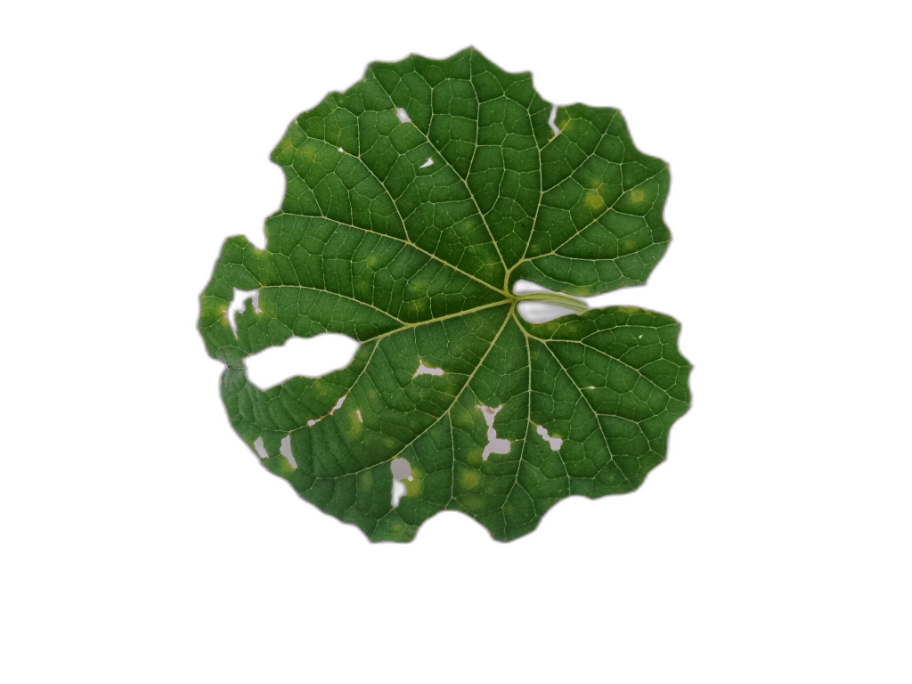
Crop: Zucchini
Label: Angular_Leaf_Spot